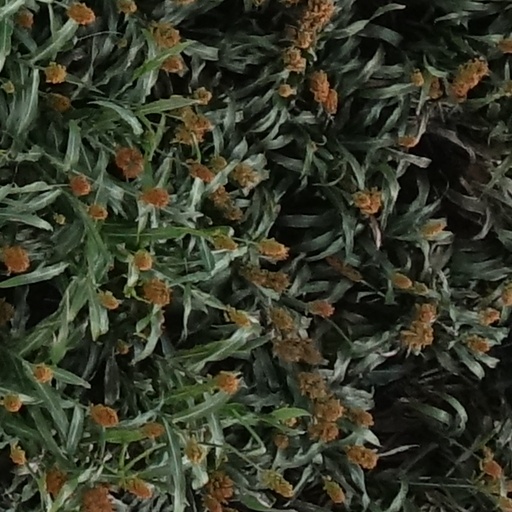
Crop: sorghum